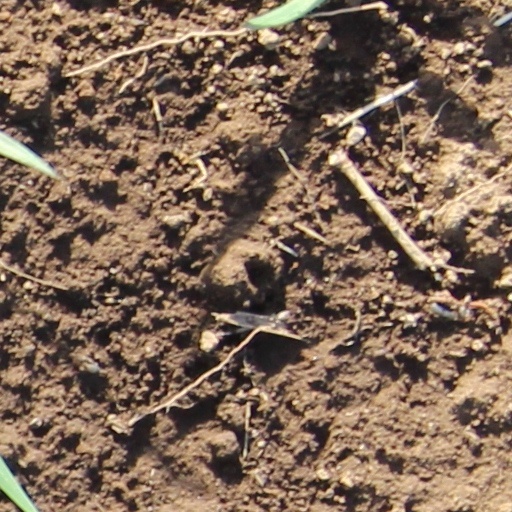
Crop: wheat